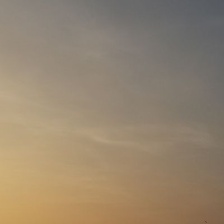
Cloud type: Contrail